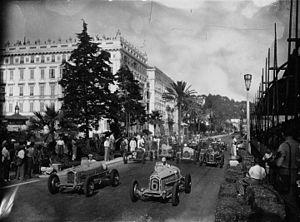
Le Grand Prix automobile de Nice 1933 est un Grand Prix qui s'est tenu sur le circuit urbain de Nice le 6 août 1933.
Guillaume Laurent Moll dit Guy Moll, né le 28 mai 1910 en Algérie et mort le 15 août 1934 près de Pescara, est un pilote automobile français de la première moitié des années 1930.